Garwitz

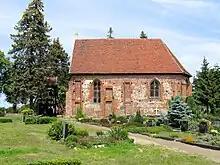
Village church in Garwitz

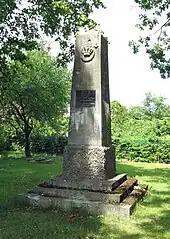
War veterans memorial

The Gothic village church of Garwitz with its three-sided east closure was built in the 15th century as a Church of St. Mary. The free-standing bell frame located west of the church was restored in 1996 and contains two bells from 1453 and 1954. The interior of the church includes an altarpiece in the form of a Gothic winged shrine from the 15th century, which was transferred from Crivitz, an organ loft with carved figures in the railing originating from a former altarpiece, and a chandelier from 1714.